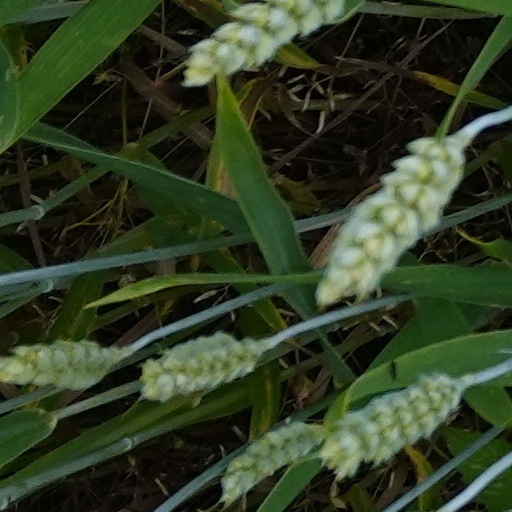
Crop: wheat